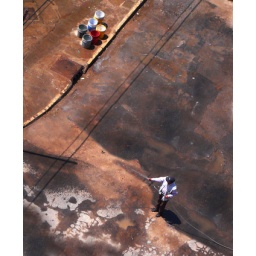
Shot from the roof of a building in zone 4, Guatemala City